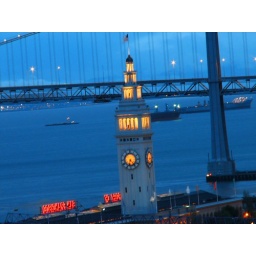
over the ferry building and bay bridge - telegraph hill, san francisco, california